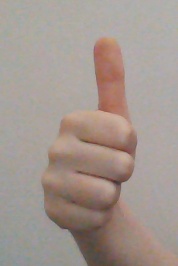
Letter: aleff